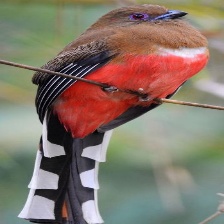
Species: RED NAPED TROGON
Scientific name: HARPACTES KASUMBA